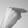
ASL letter: H